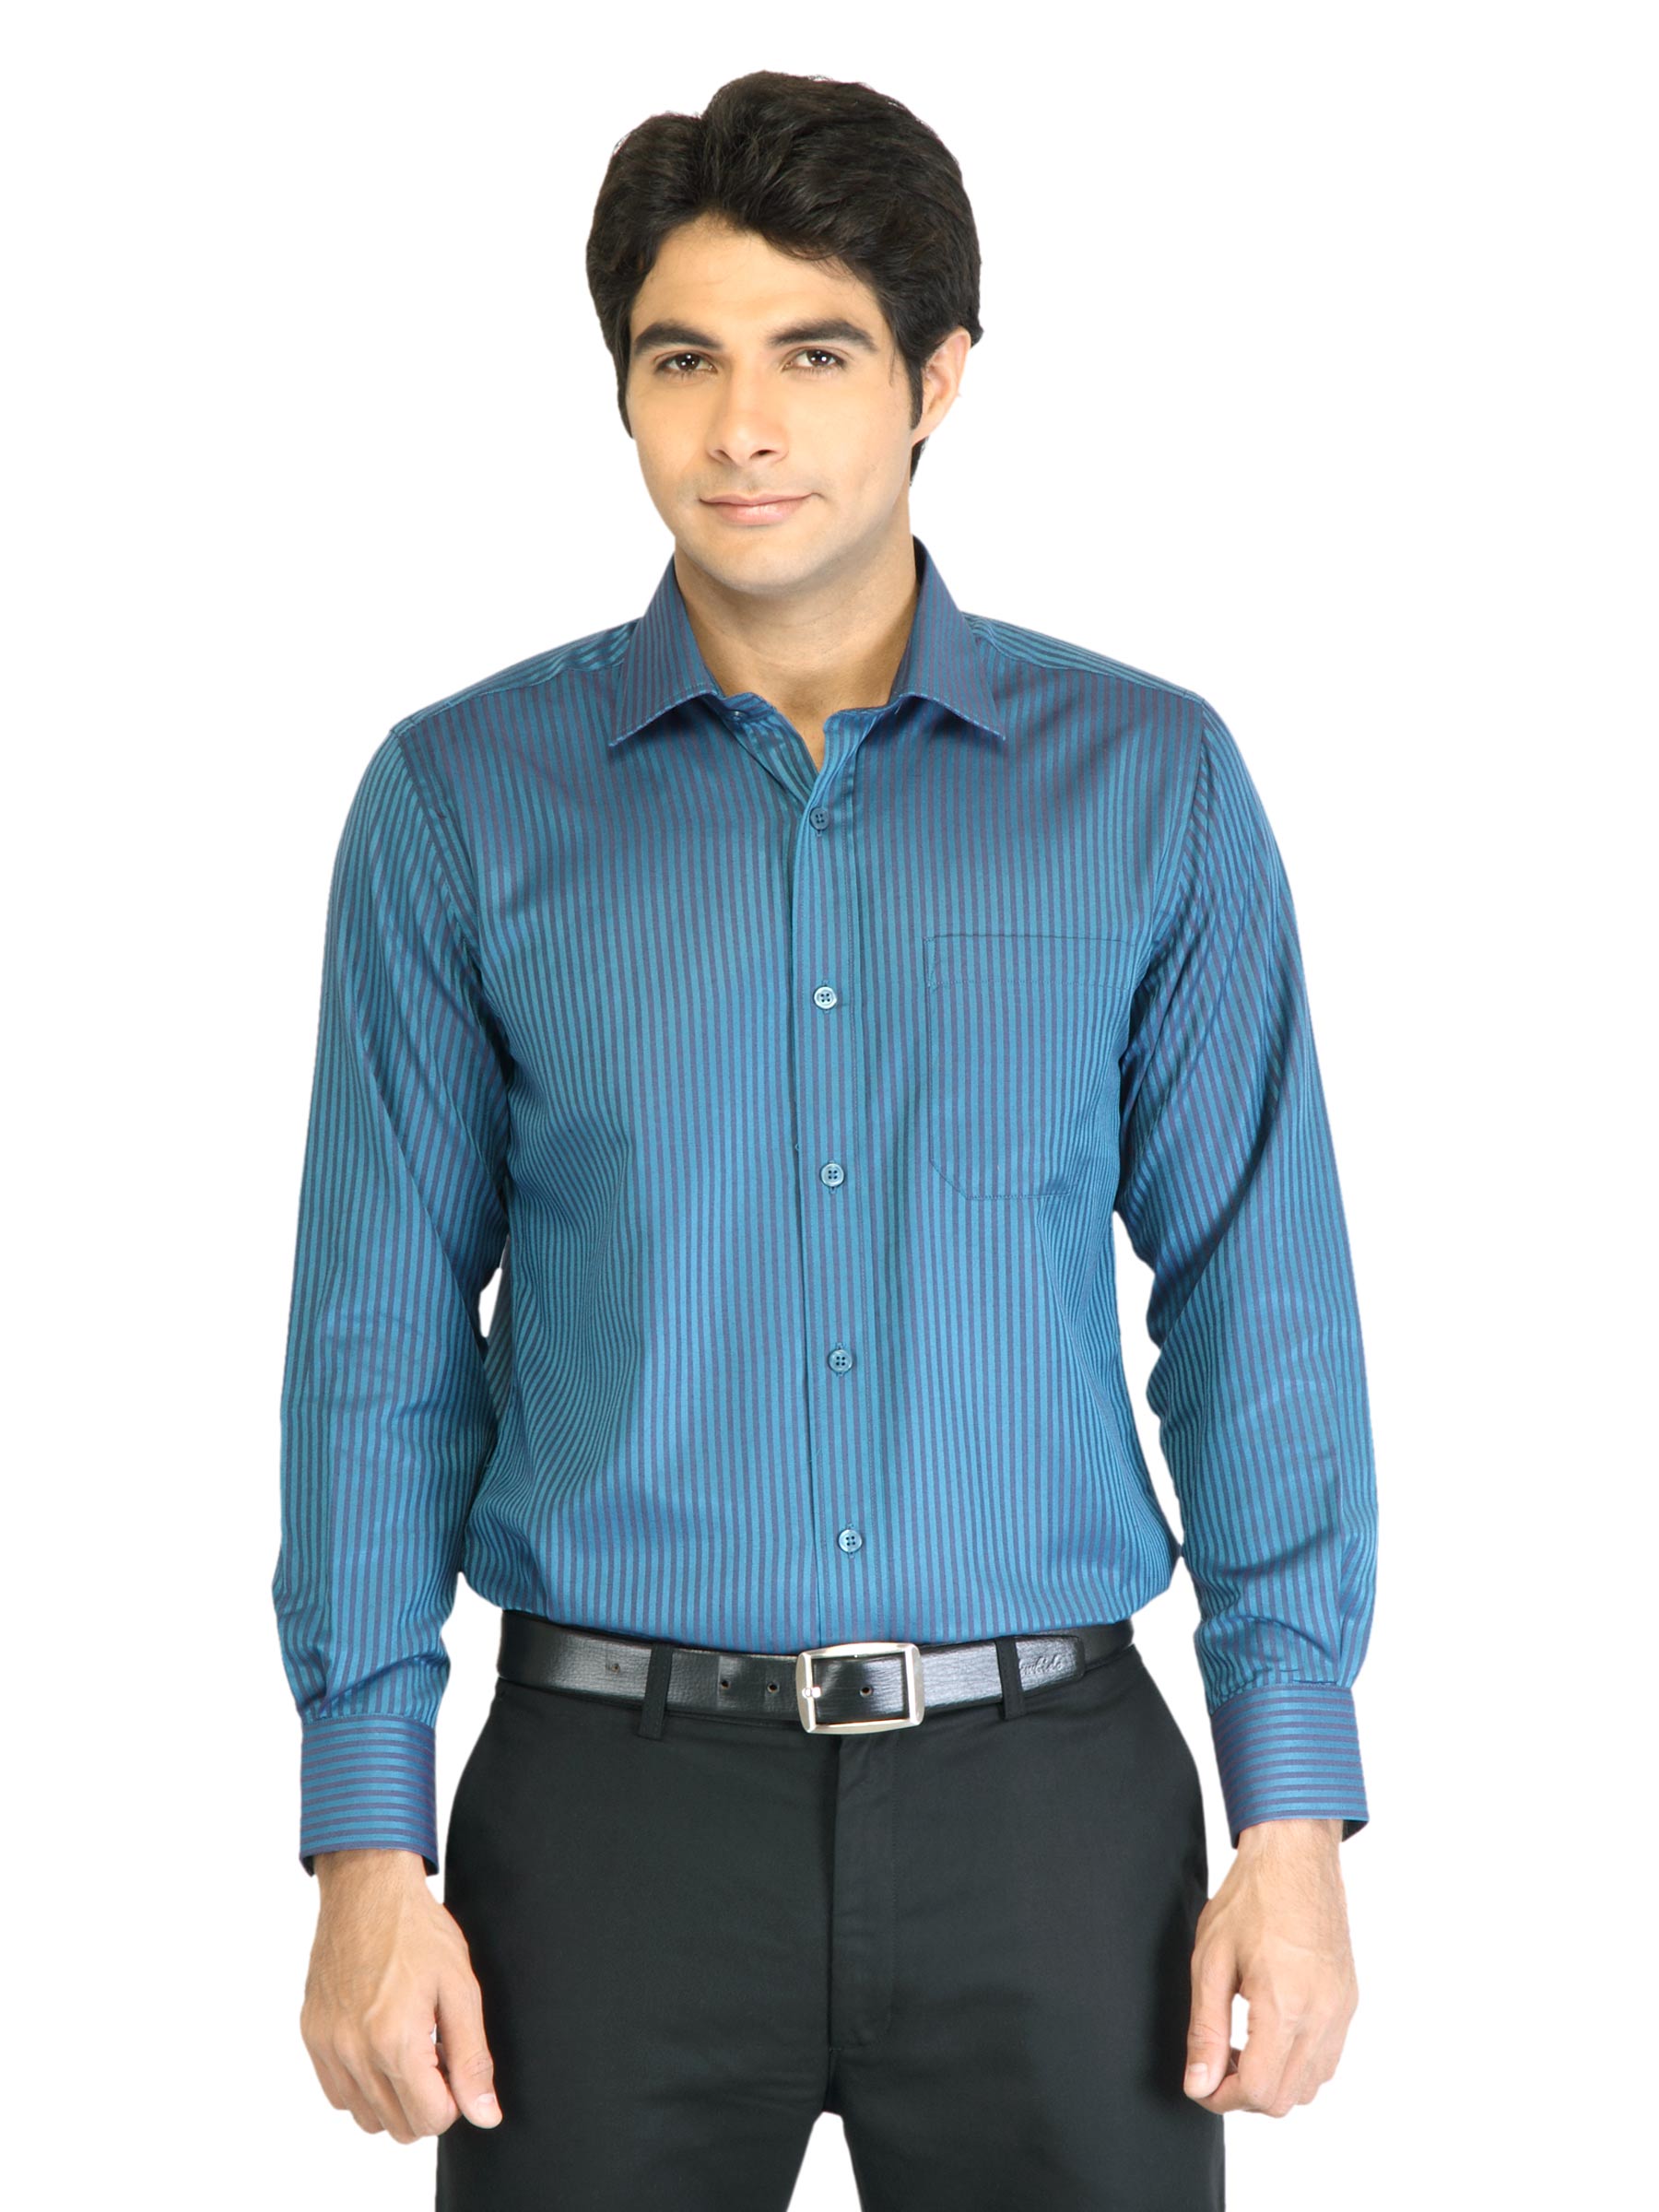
Peter England Men Stripes Blue Shirt
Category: Apparel / Topwear / Shirts
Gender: Men
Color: Blue
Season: Fall 2011
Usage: Formal